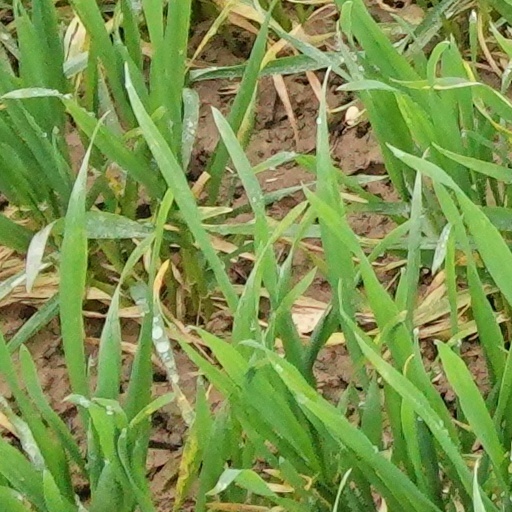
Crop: wheat